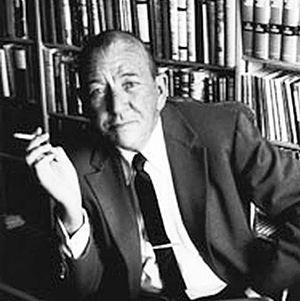
Sir Noël Peirce Coward est un dramaturge britannique, né à Teddington le 16 décembre 1899 et mort à Port Maria le 26 mars 1973. Célèbre pour son esprit, son élégance et son originalité, il fut également scénariste, acteur, compositeur, réalisateur et producteur.